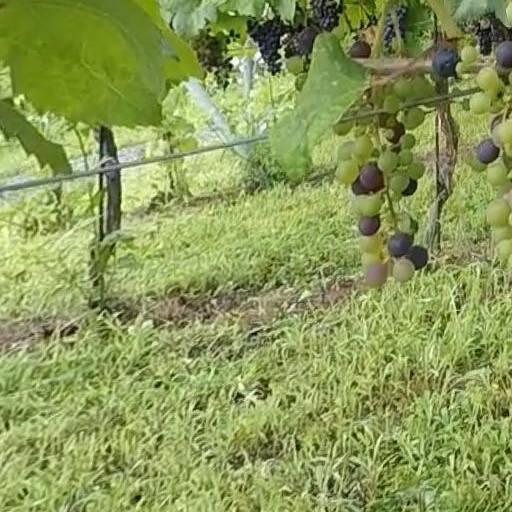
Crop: grape